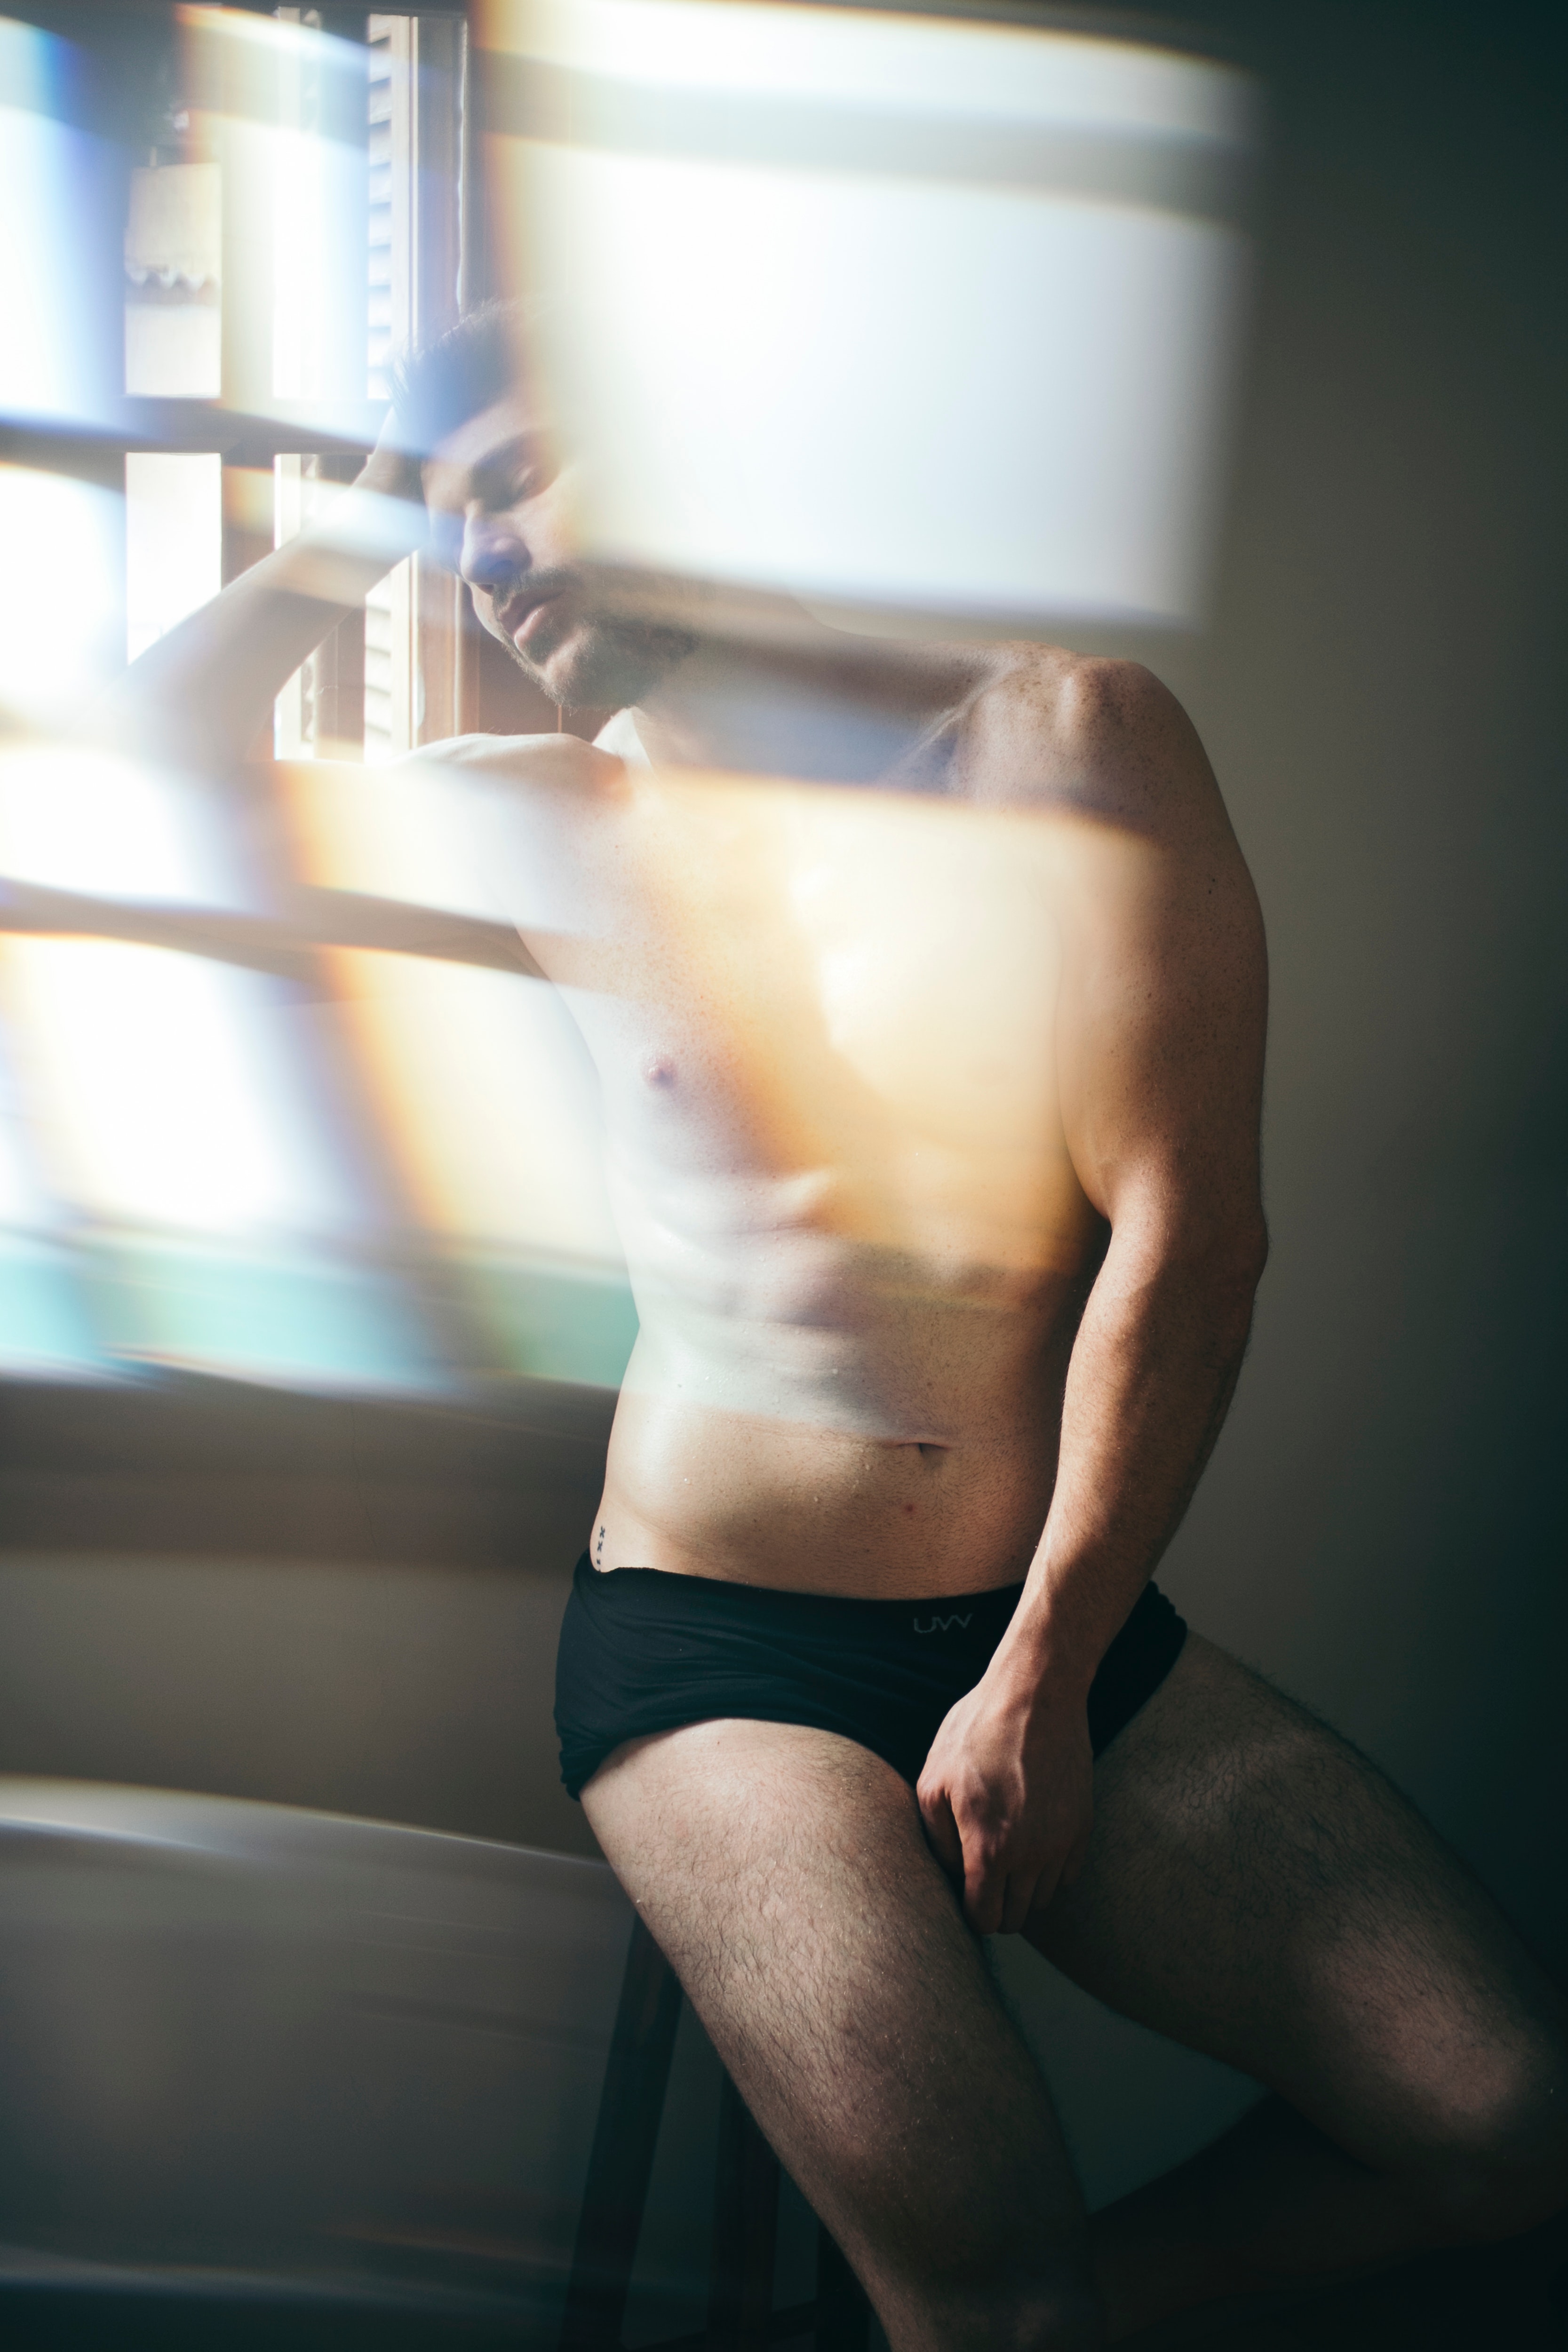
briefs, Barechested, undergarment, underpants, abdomen, stomach, skin, muscle, leg, thigh, arm, shoulder, joint, model, human body, waist, trunk, back, hand, room, chest, hip, photography, elbow, lingerie, human leg, flesh, swim brief